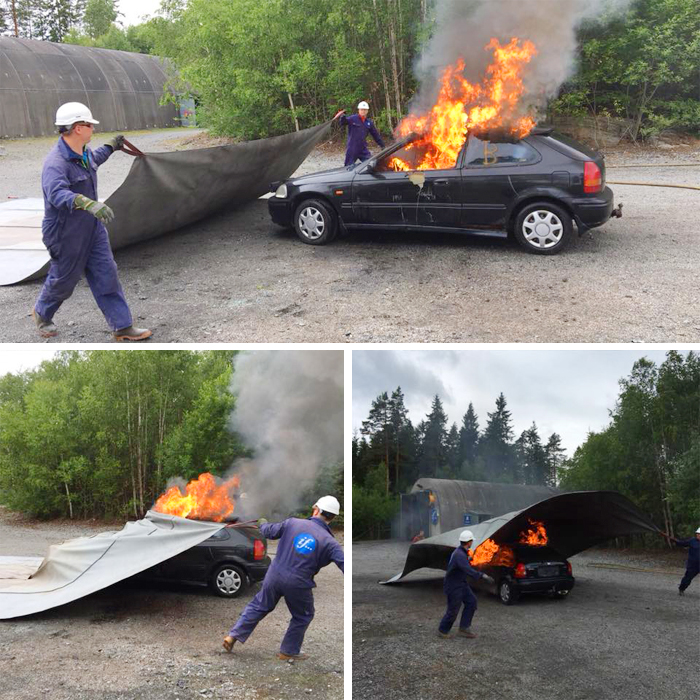
Label: urban_fire